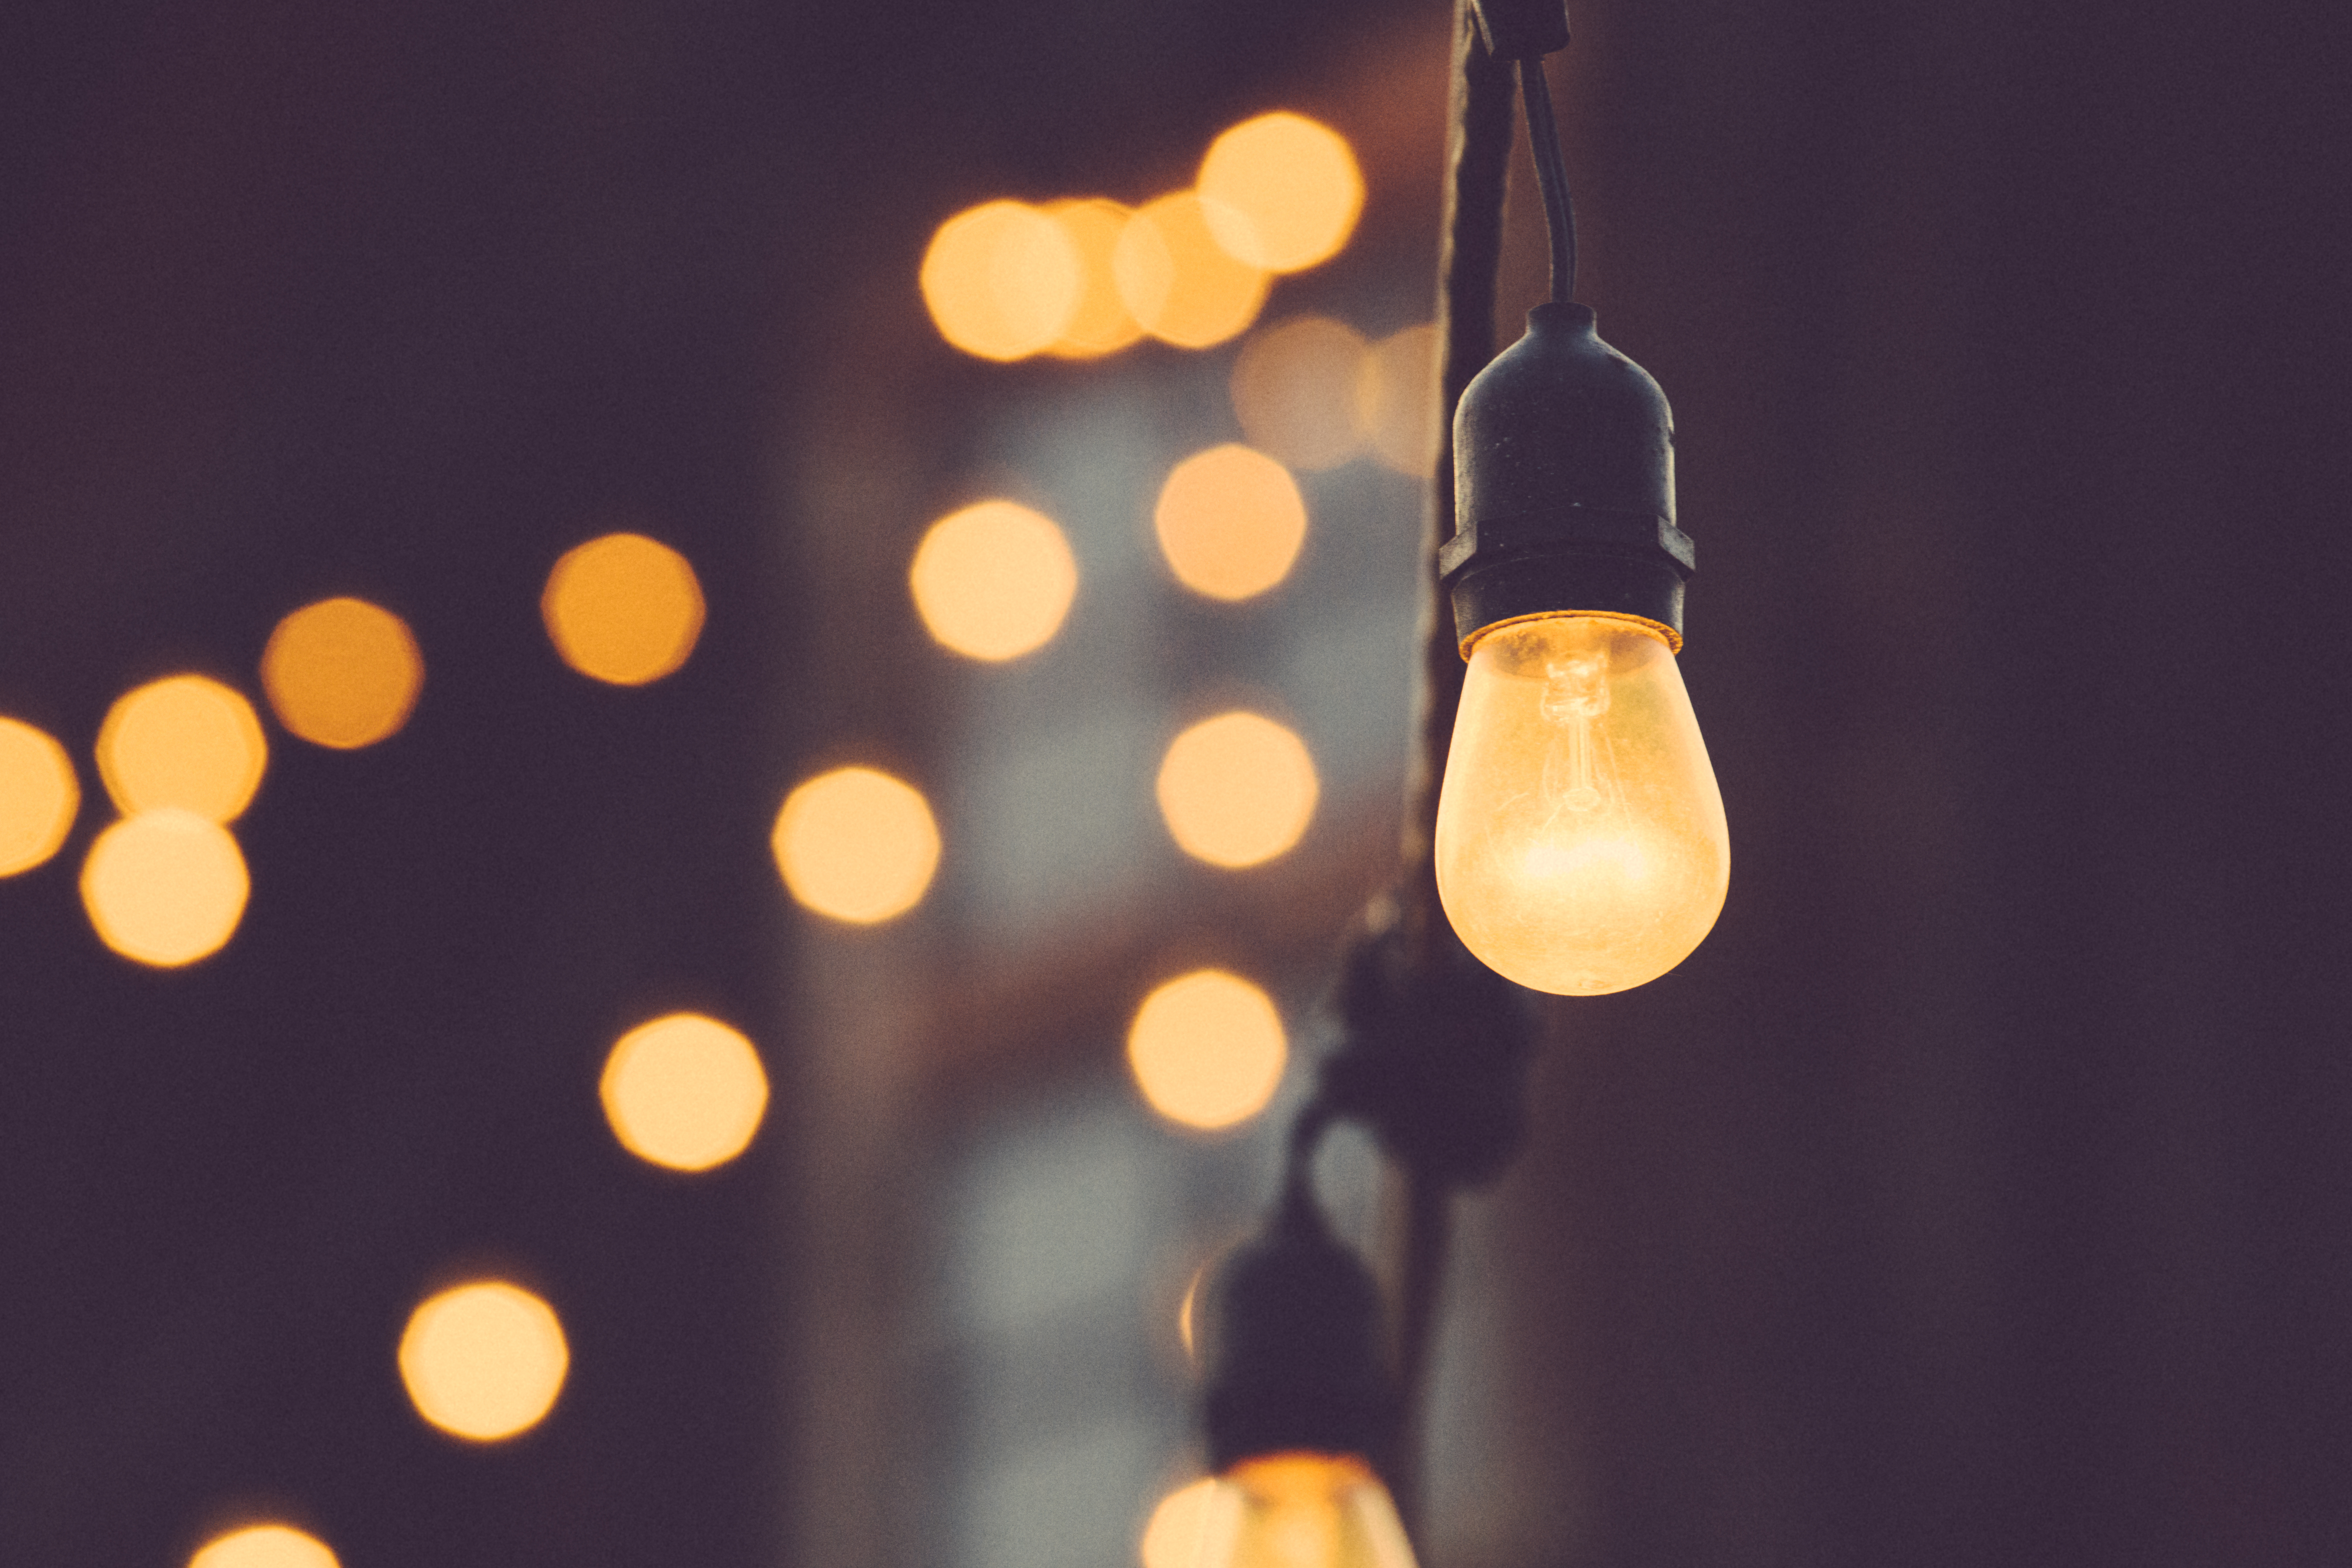
light, bokeh, petal, color, yellow, light bulb, candle, lighting, circle, lights, vision, light fixture, idea, macro photography, light bulbs, incandescent light bulb, rope light